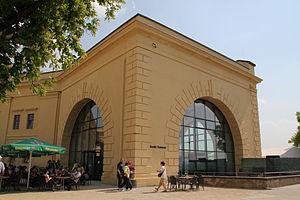
L’exposition horticole allemande 2011 à Coblence - Forteresse d'Ehrenbreitstein